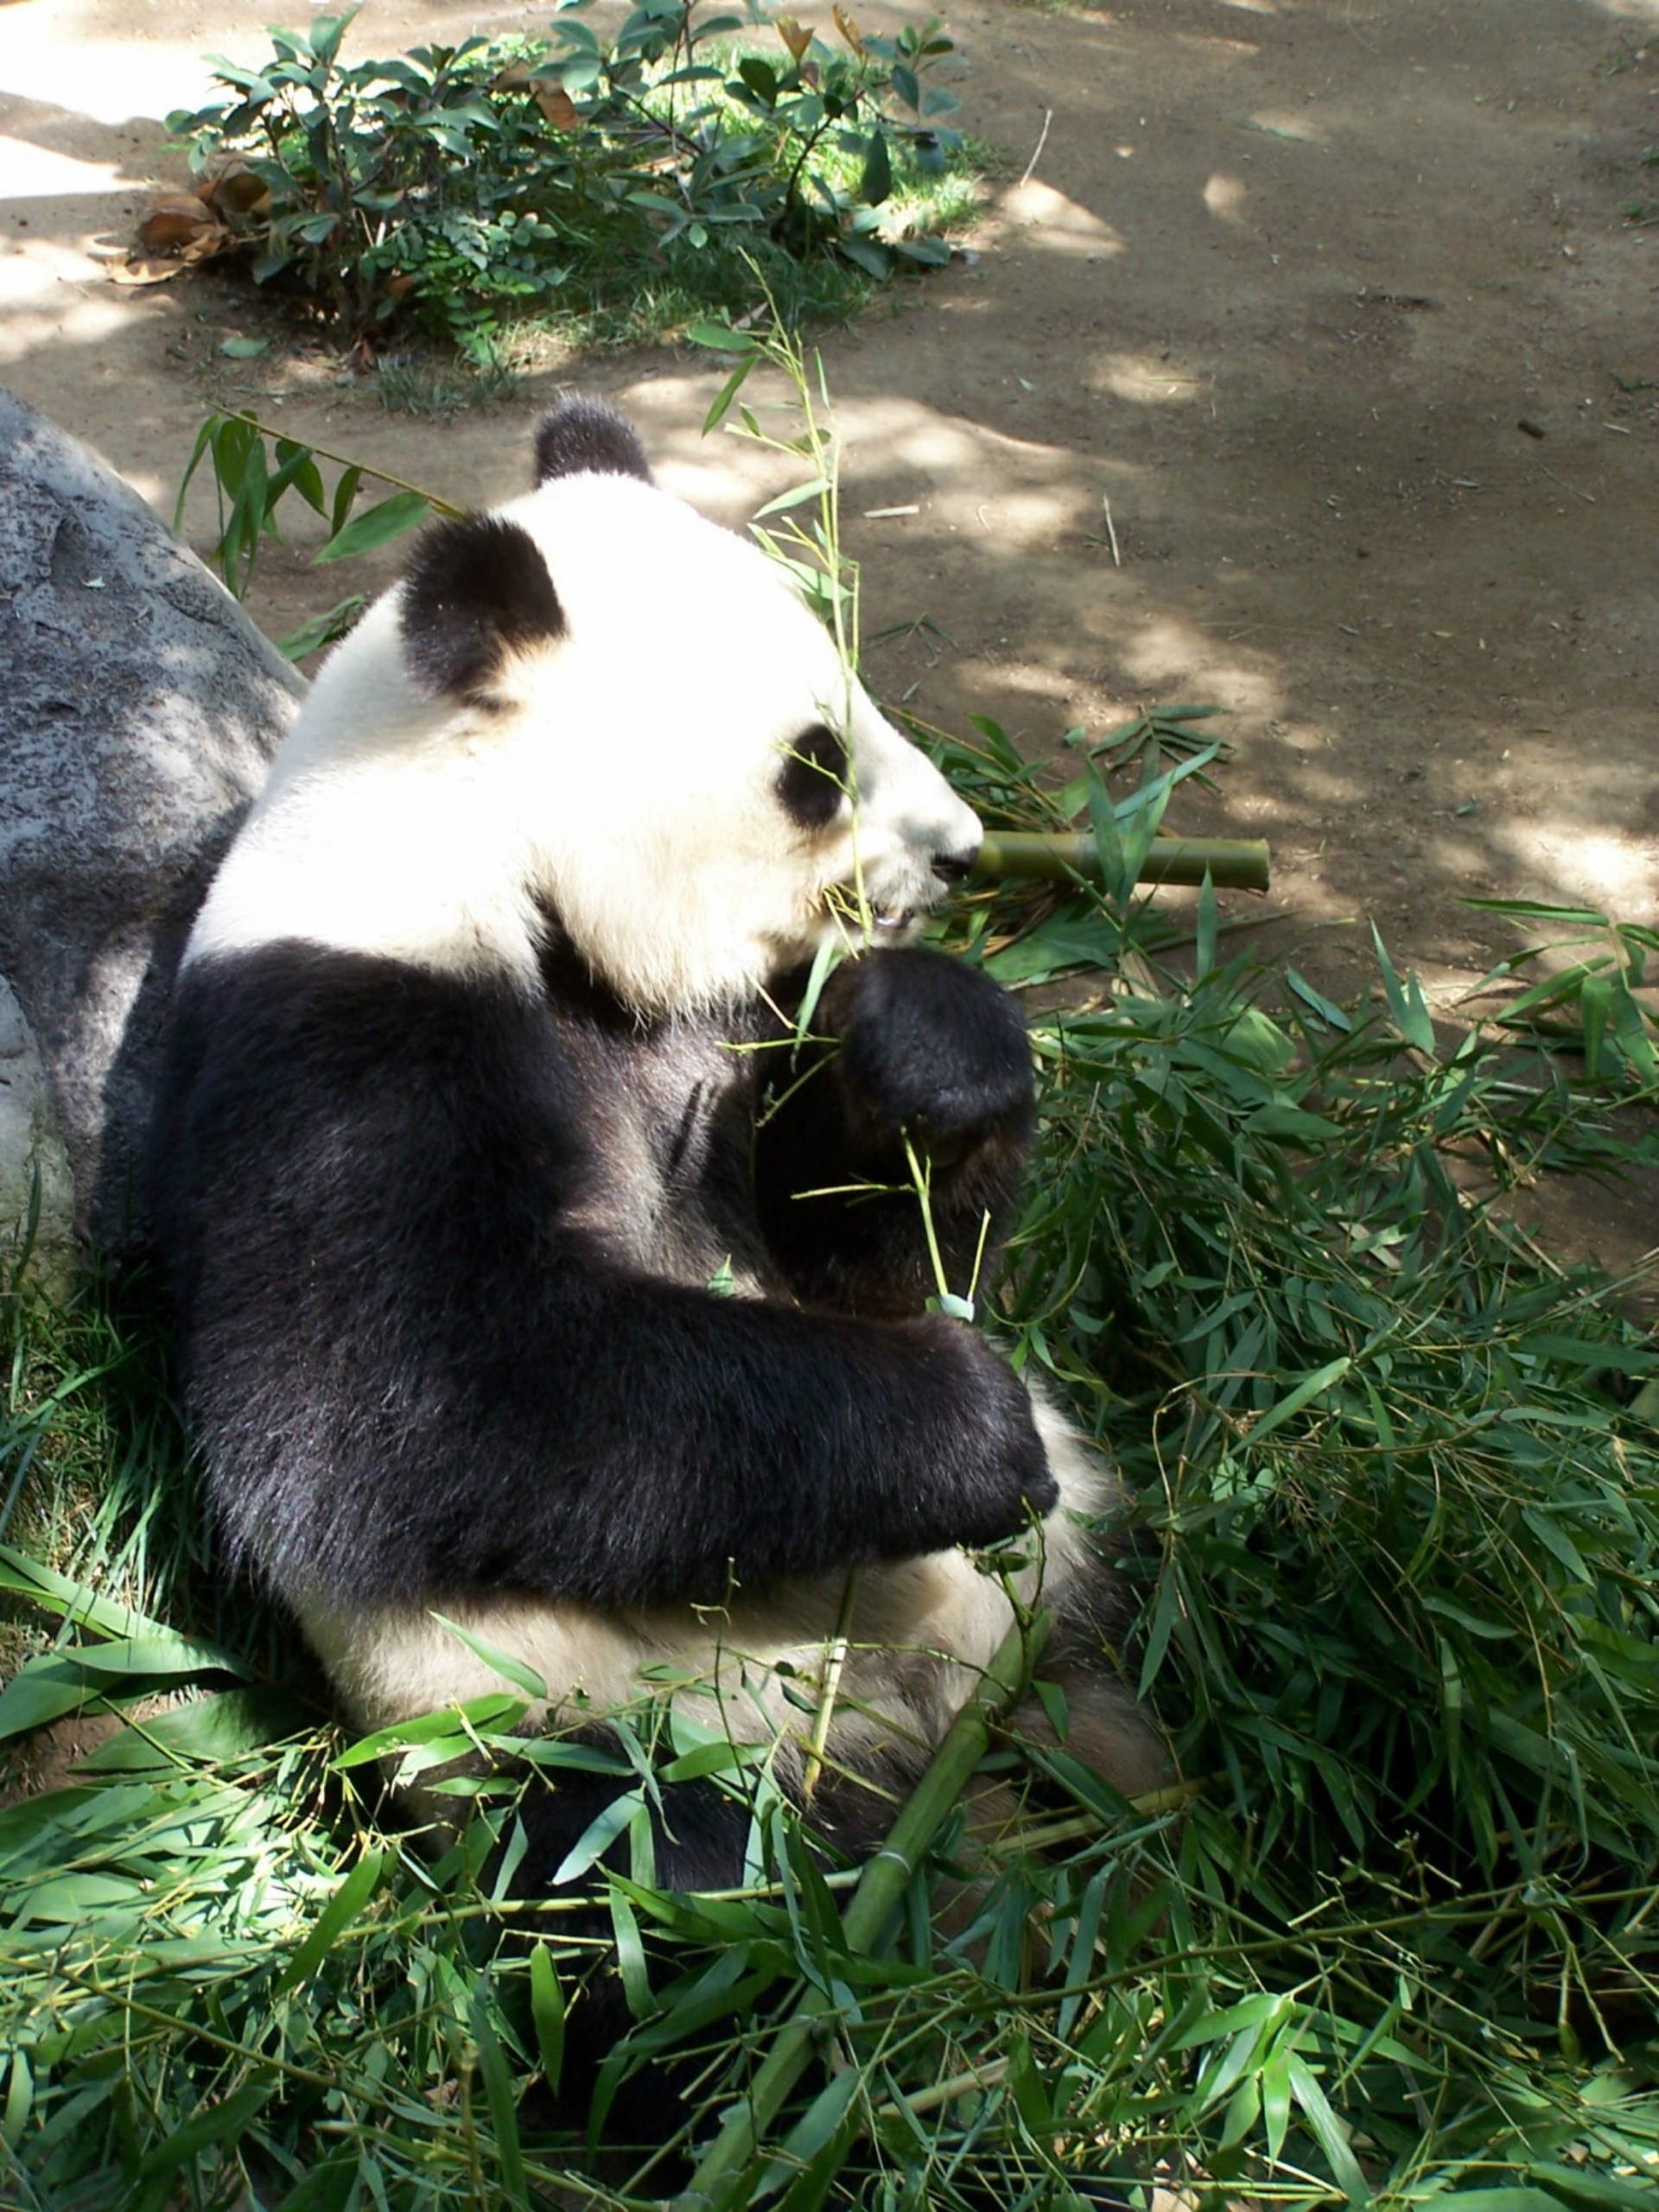
animal, bear, wildlife, zoo, mammal, asia, fauna, panda, eating, endangered, vertebrate, china, bamboo, giant panda, san diego zoo